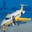
Label: airplane